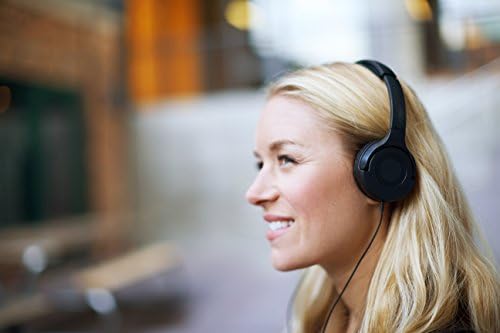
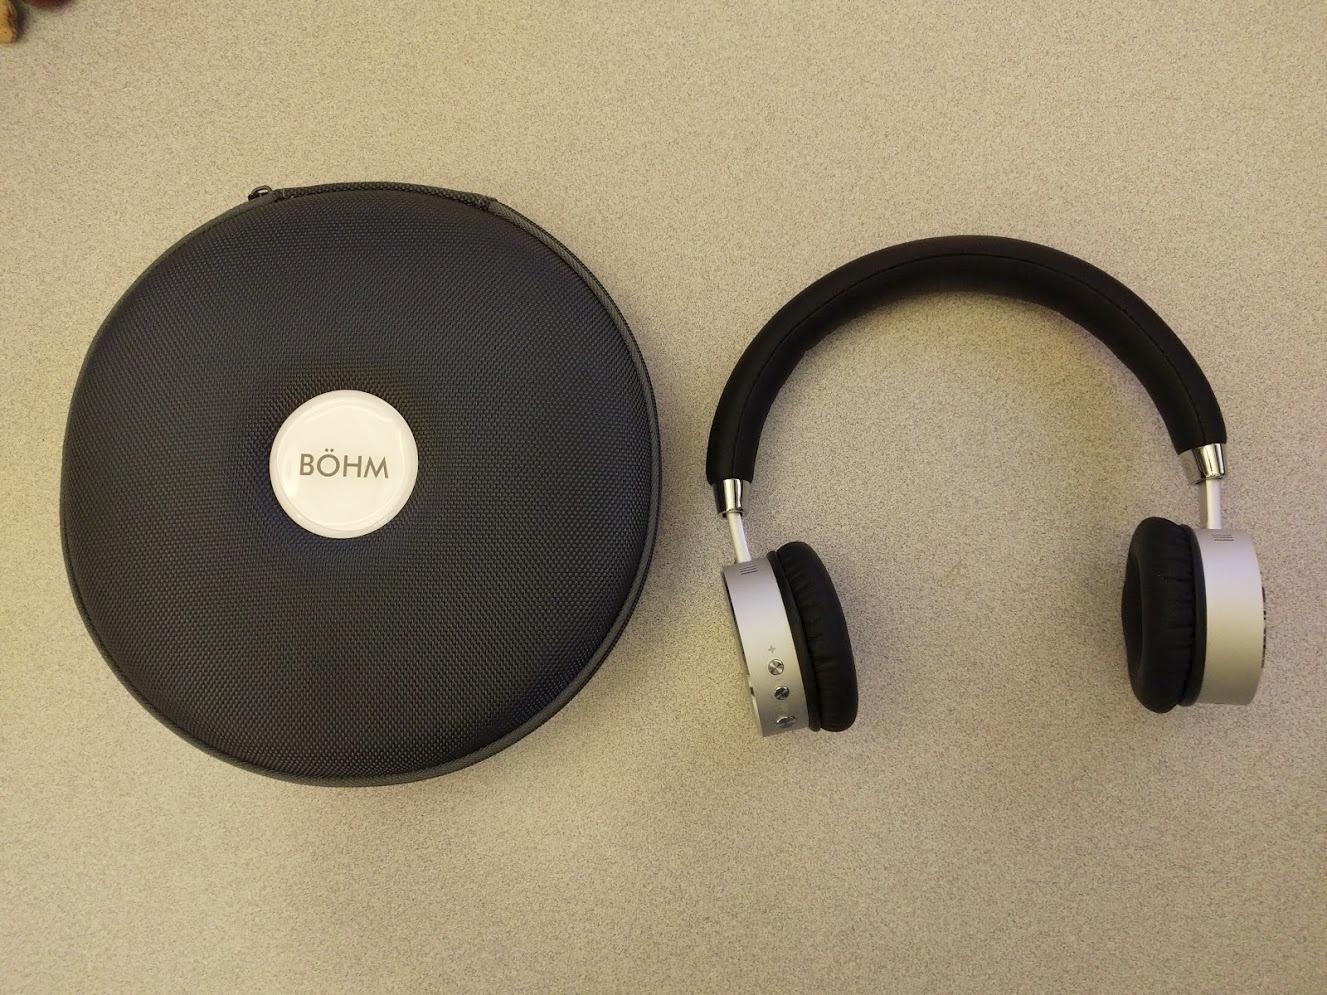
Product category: headphones
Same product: no